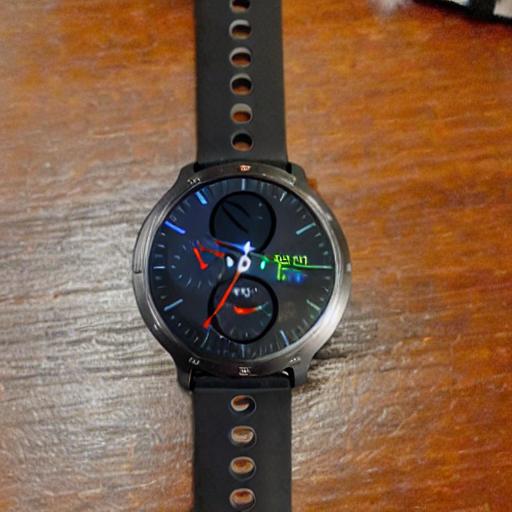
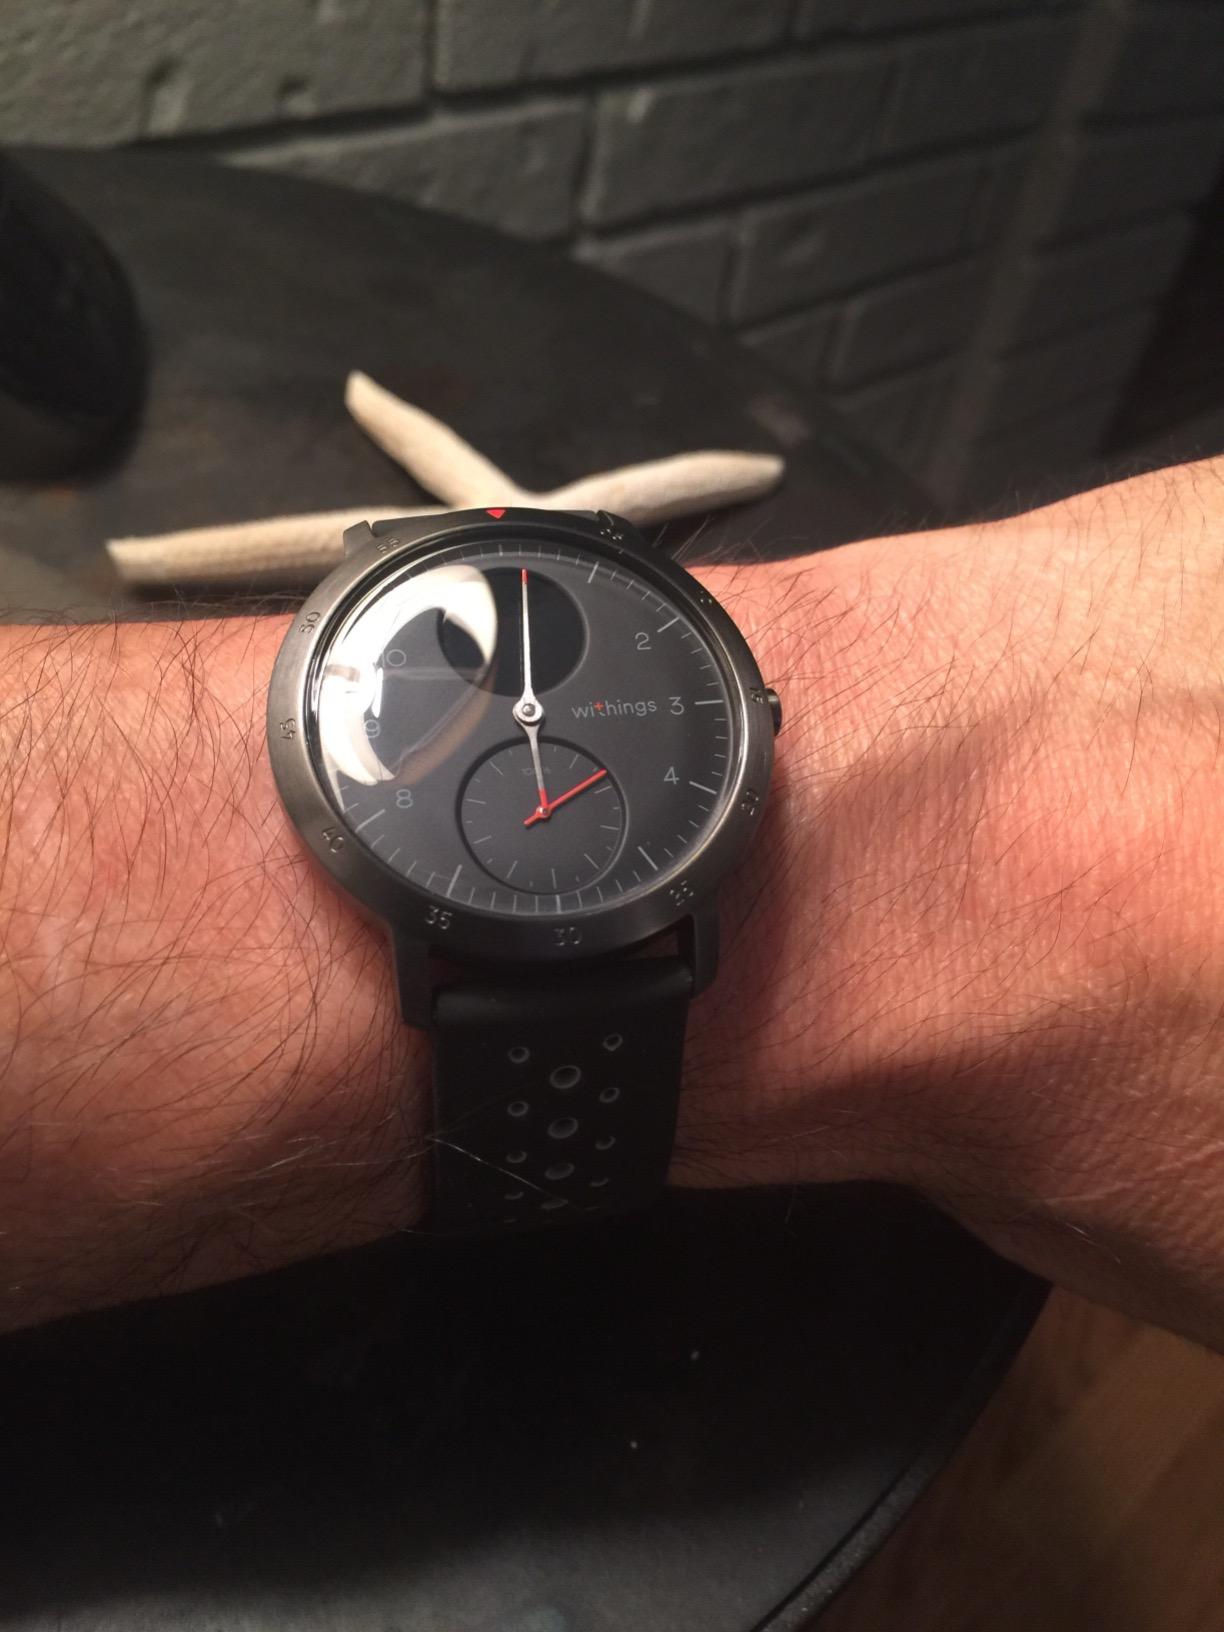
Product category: smartwatch
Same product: no